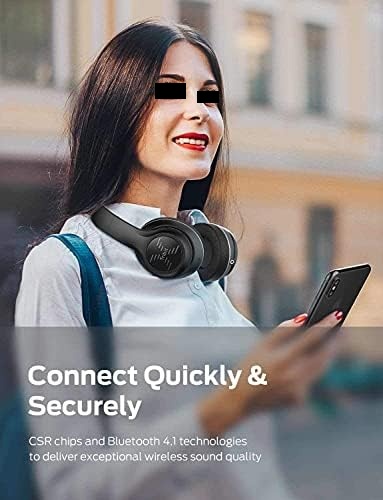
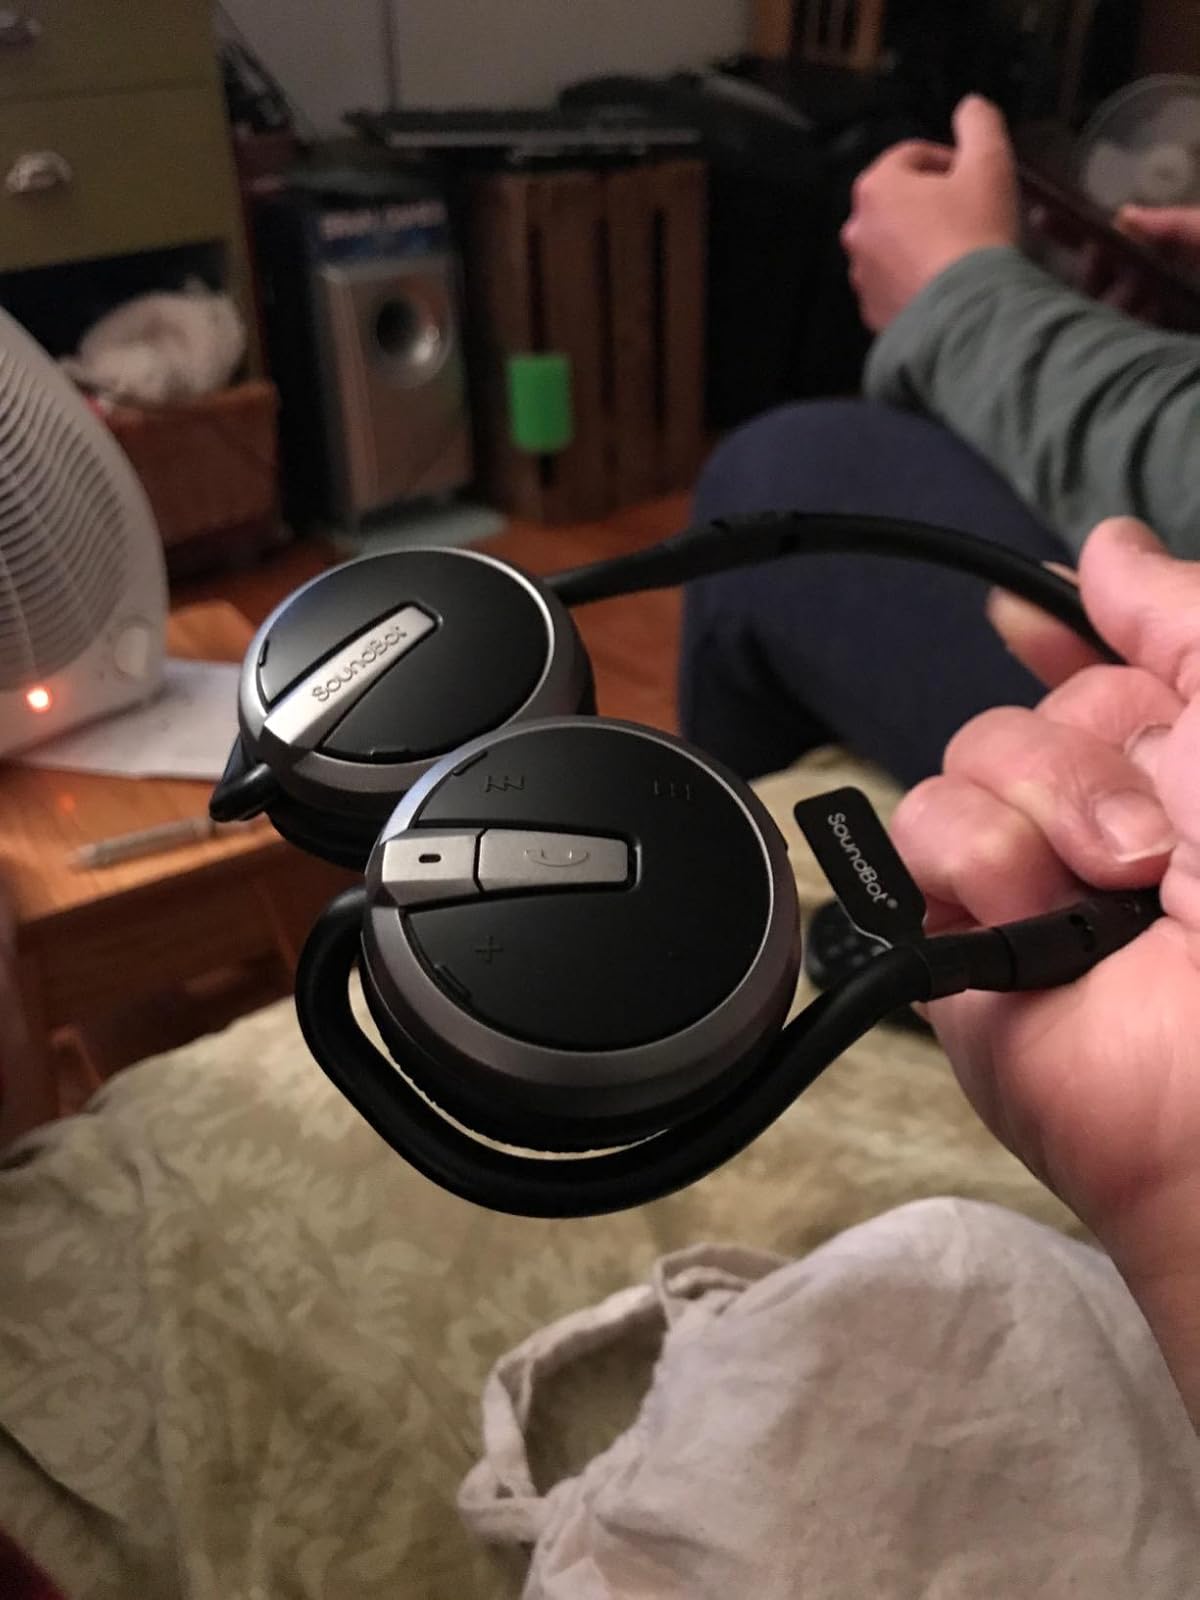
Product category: headphones
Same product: no